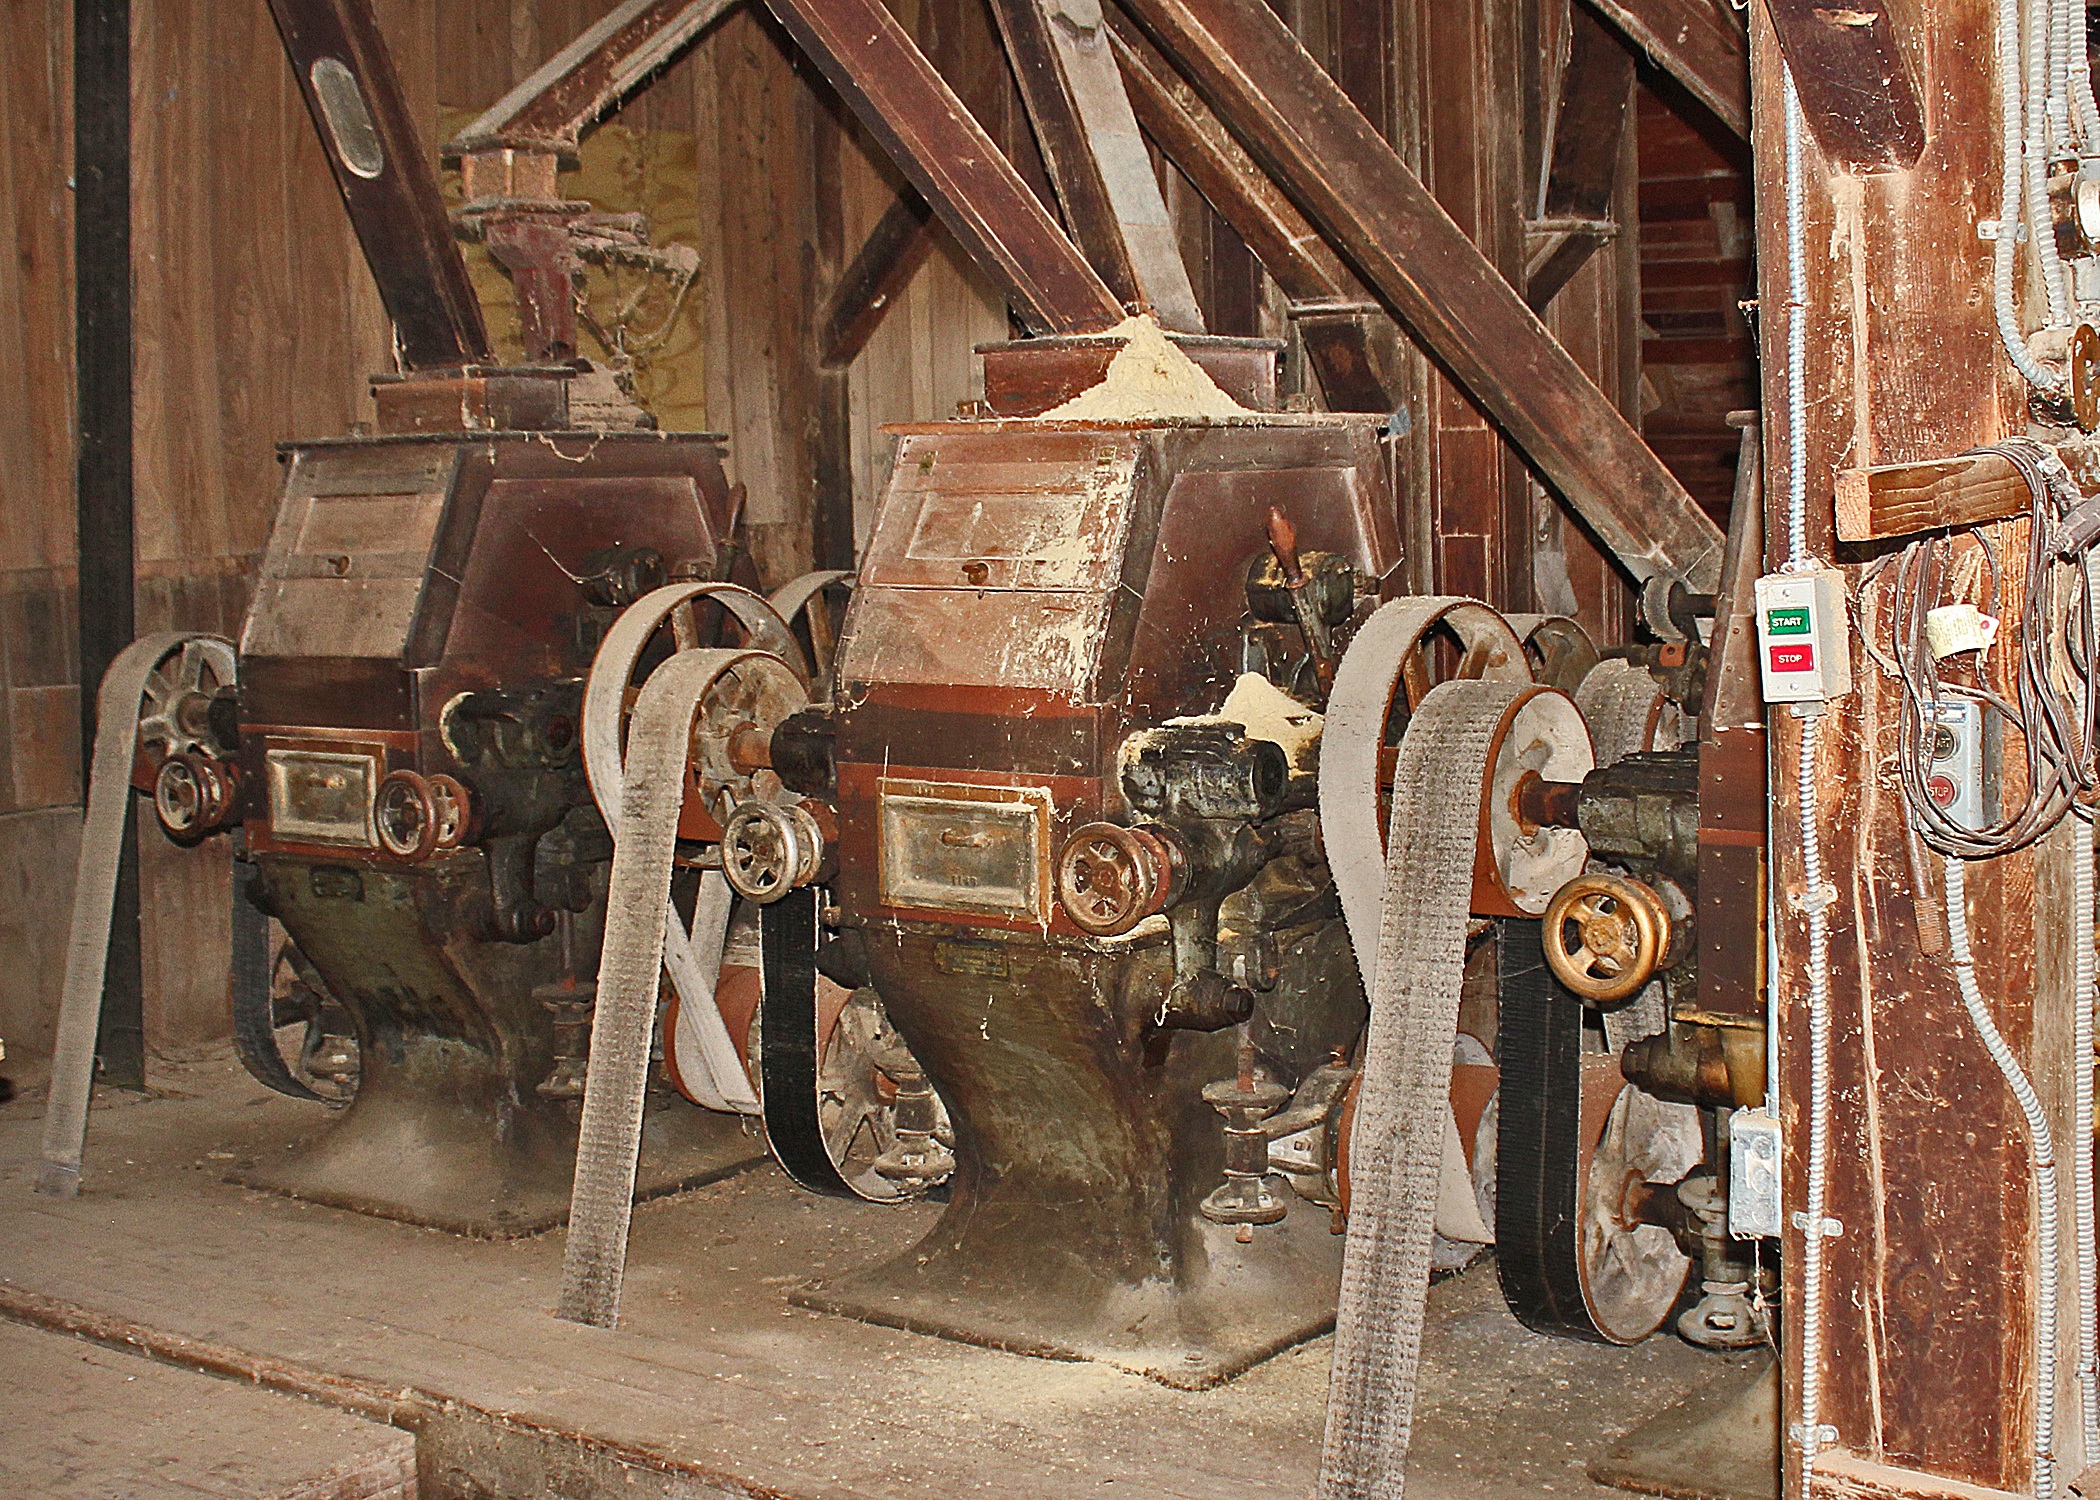
wood, vehicle, landmark, historic, mill, history, tourist attraction, seaford, delaware, grain mill, ancient history, hearns pond